List of African American newspapers in South Carolina

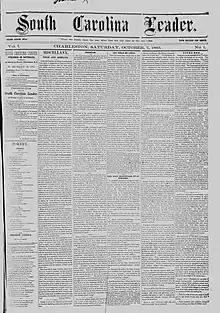
Inaugural issue of the "South Carolina Leader" from October 1865.

This is a list of African American newspapers that have been published in South Carolina. It includes both current and historical newspapers. More than 130 such newspapers were published in the state between 1865 and 1970. The first was the "South Carolina Leader", established at Charleston in 1865. In the 19th and early 20th centuries, the growth of the African American press in South Carolina was hampered by the fact that a large proportion of South Carolina African Americans lived in poverty in the countryside.